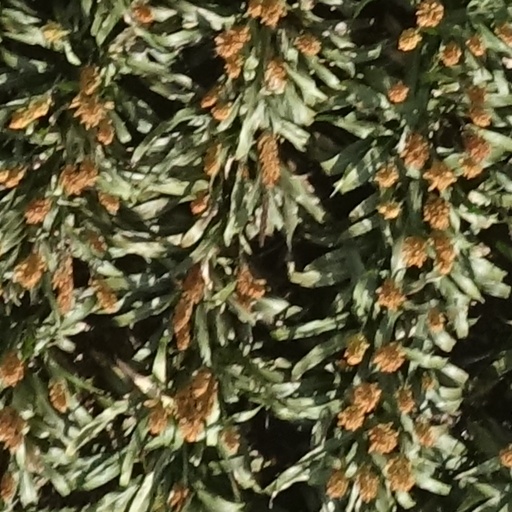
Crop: sorghum